Civic virtue

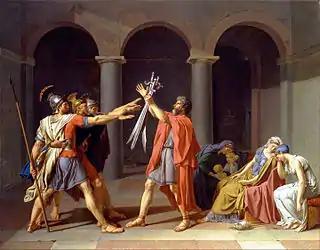
Jacques-Louis David's 1786 painting "The Oath of the Horatii", illustrating a dramatic moment from Livy's history of Rome, embodies 18th-century ideas about civic virtue.

Civic virtue refers to the set of habits, values, and attitudes that promote the general welfare and the effective functioning of a society. Closely linked to the concept of citizenship, civic virtue represents, therefore, the disposition of citizens to put the common good before special interests. The identification of the character traits that constitute civic virtue has been a major concern of political philosophy. The term "civility" refers to behavior between persons and groups that conforms to a social mode (that is, in accordance with the civil society), as itself being a foundation of society and law.